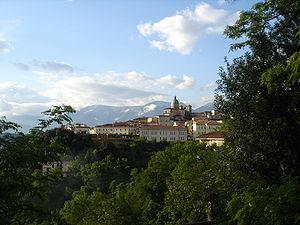
Atina est une commune italienne d'environ 4 247 habitants, située dans la province de Frosinone, dans la région Latium, en Italie centrale.